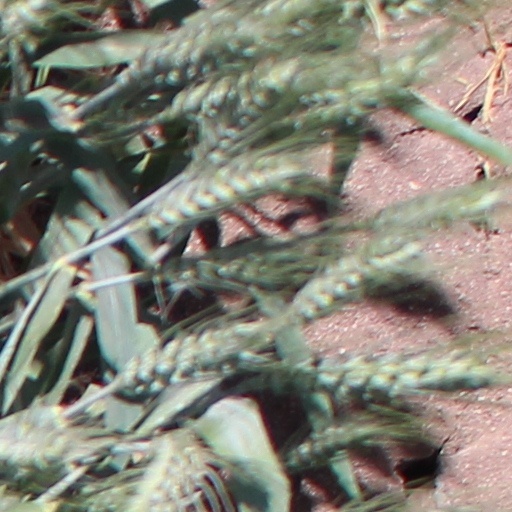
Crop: wheat